Myra B. Spafard

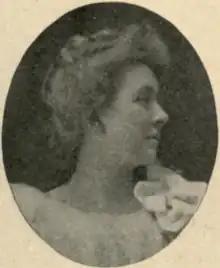
Myra B. Spafard, from the 1906 yearbook of Teachers College, Columbia University

Almyra B. "Myra" Spafard (March 24, 1864 – March 13, 1940) was an American artist. Her watercolor paintings of flowers were exhibited in American cities, mainly in the 1890s and 1900s.